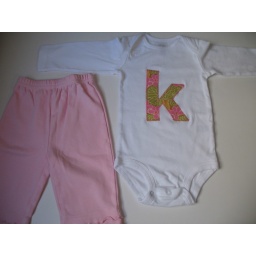
Long Sleeve Carter's Onesie with Initial in Amy Butler's Noveau Trees in Moss and Carter's light pink pants set